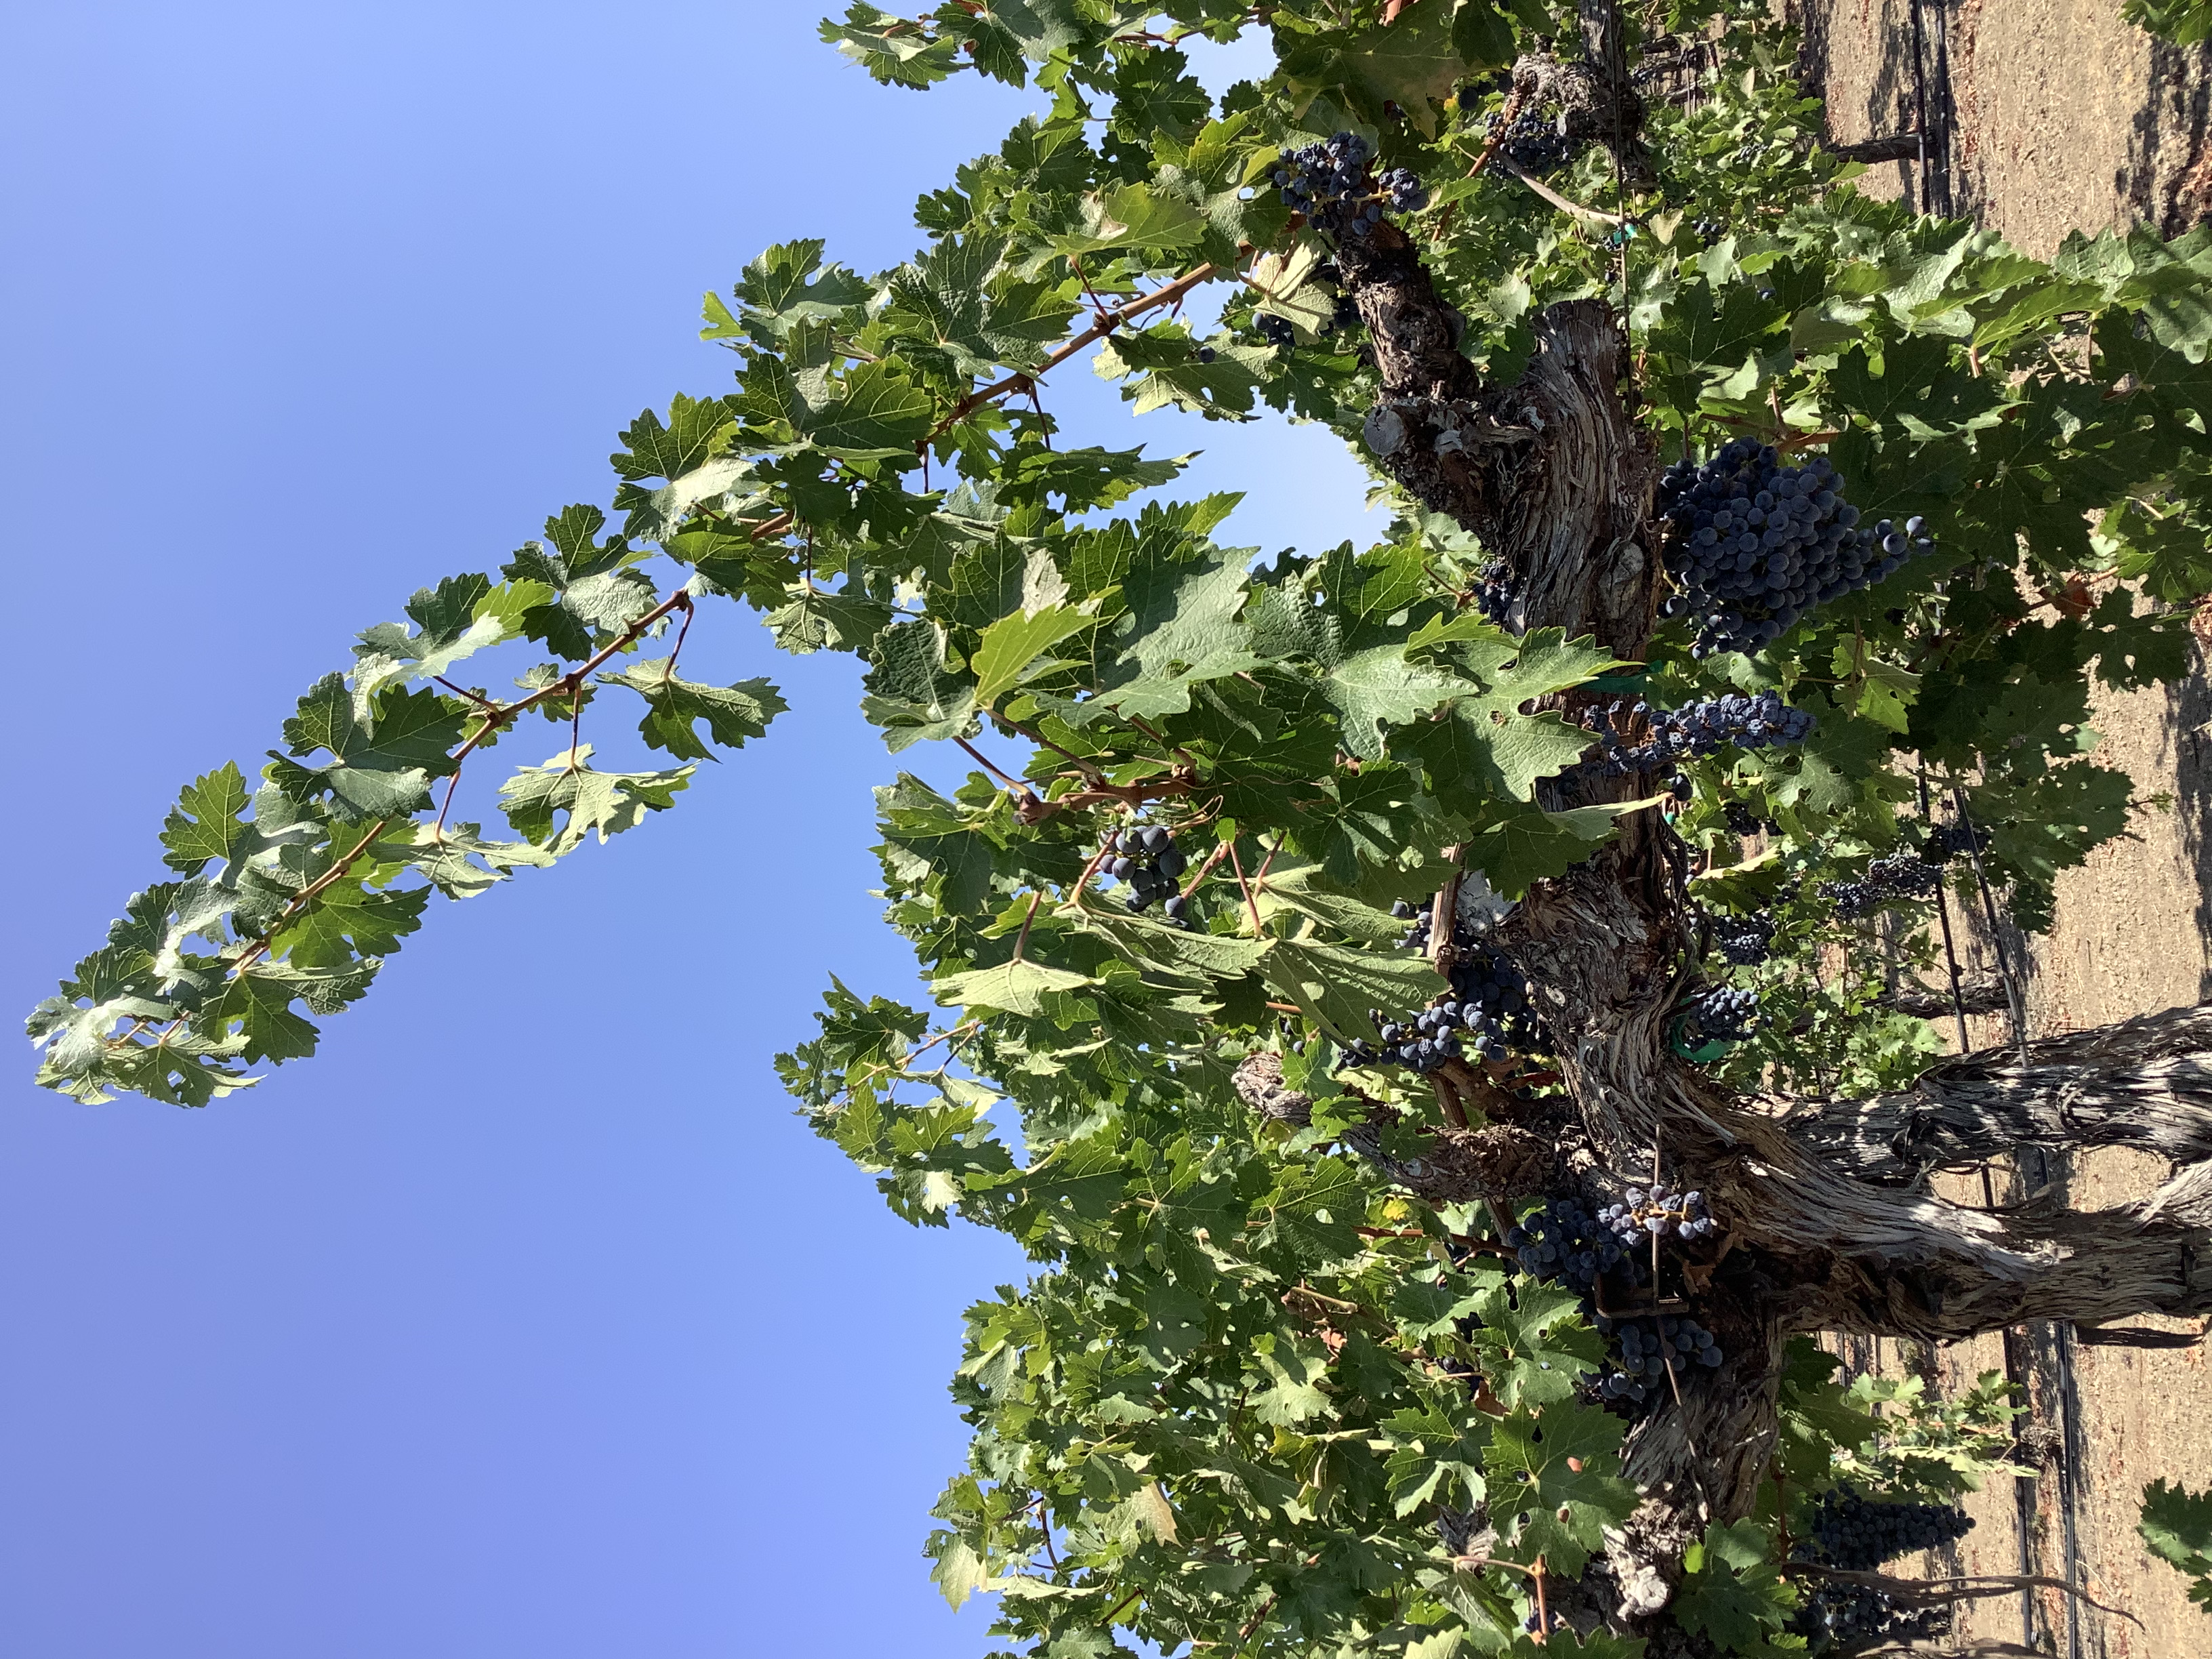
Label: No Virus